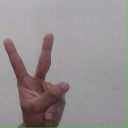
अक्षर: क